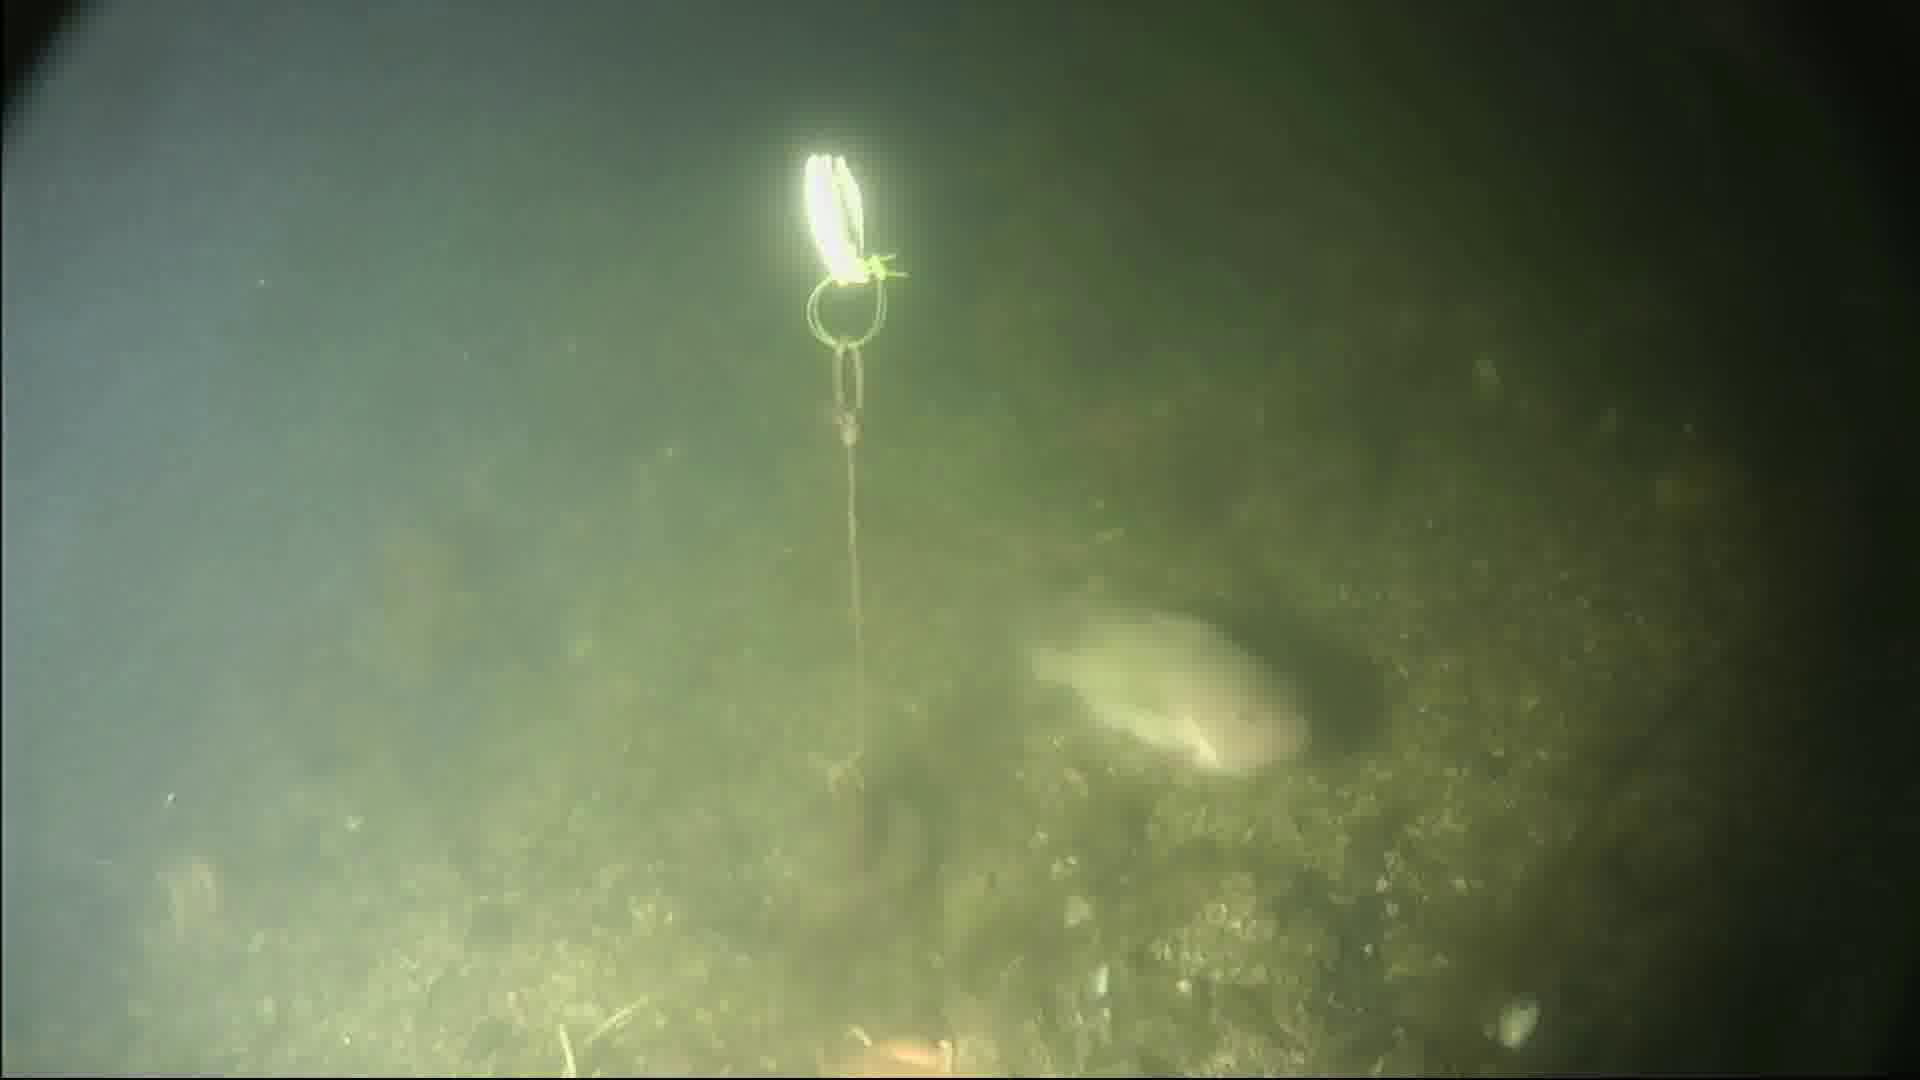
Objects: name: fish
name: starfish